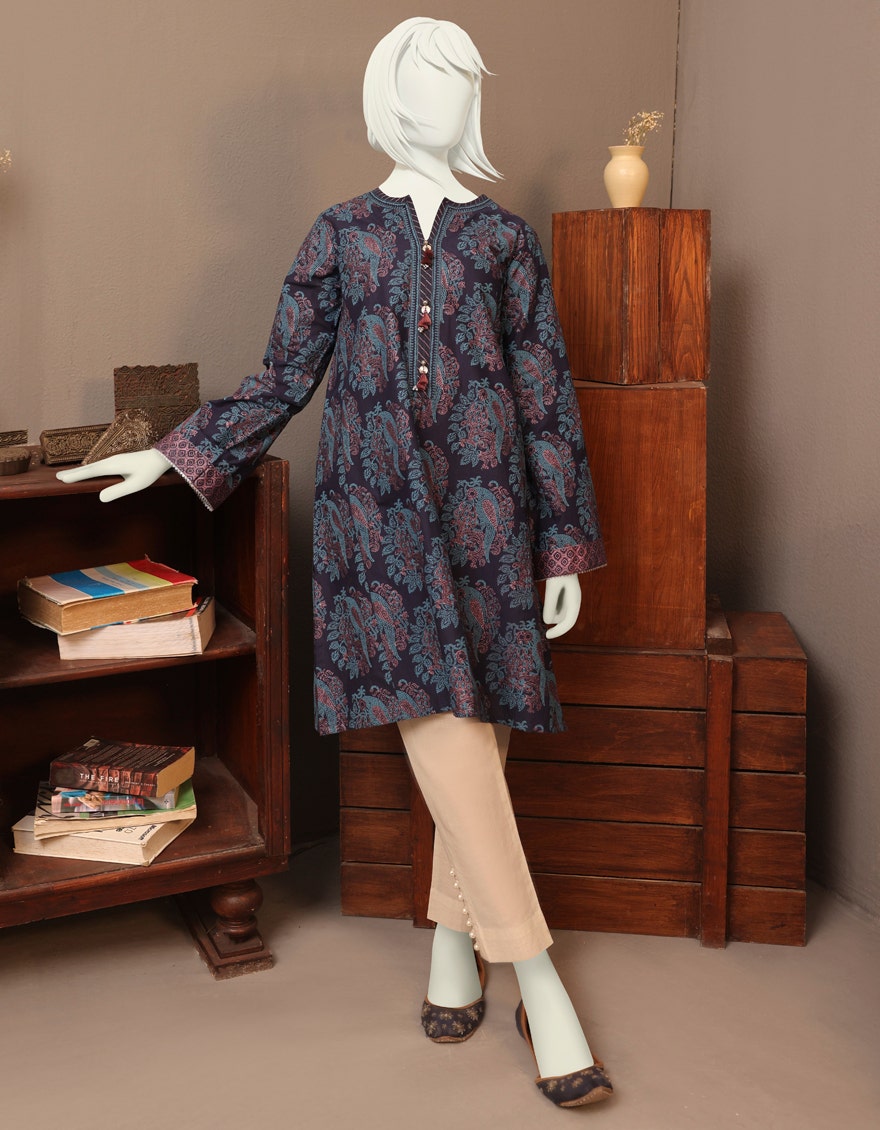
navy paisley cotton tunic